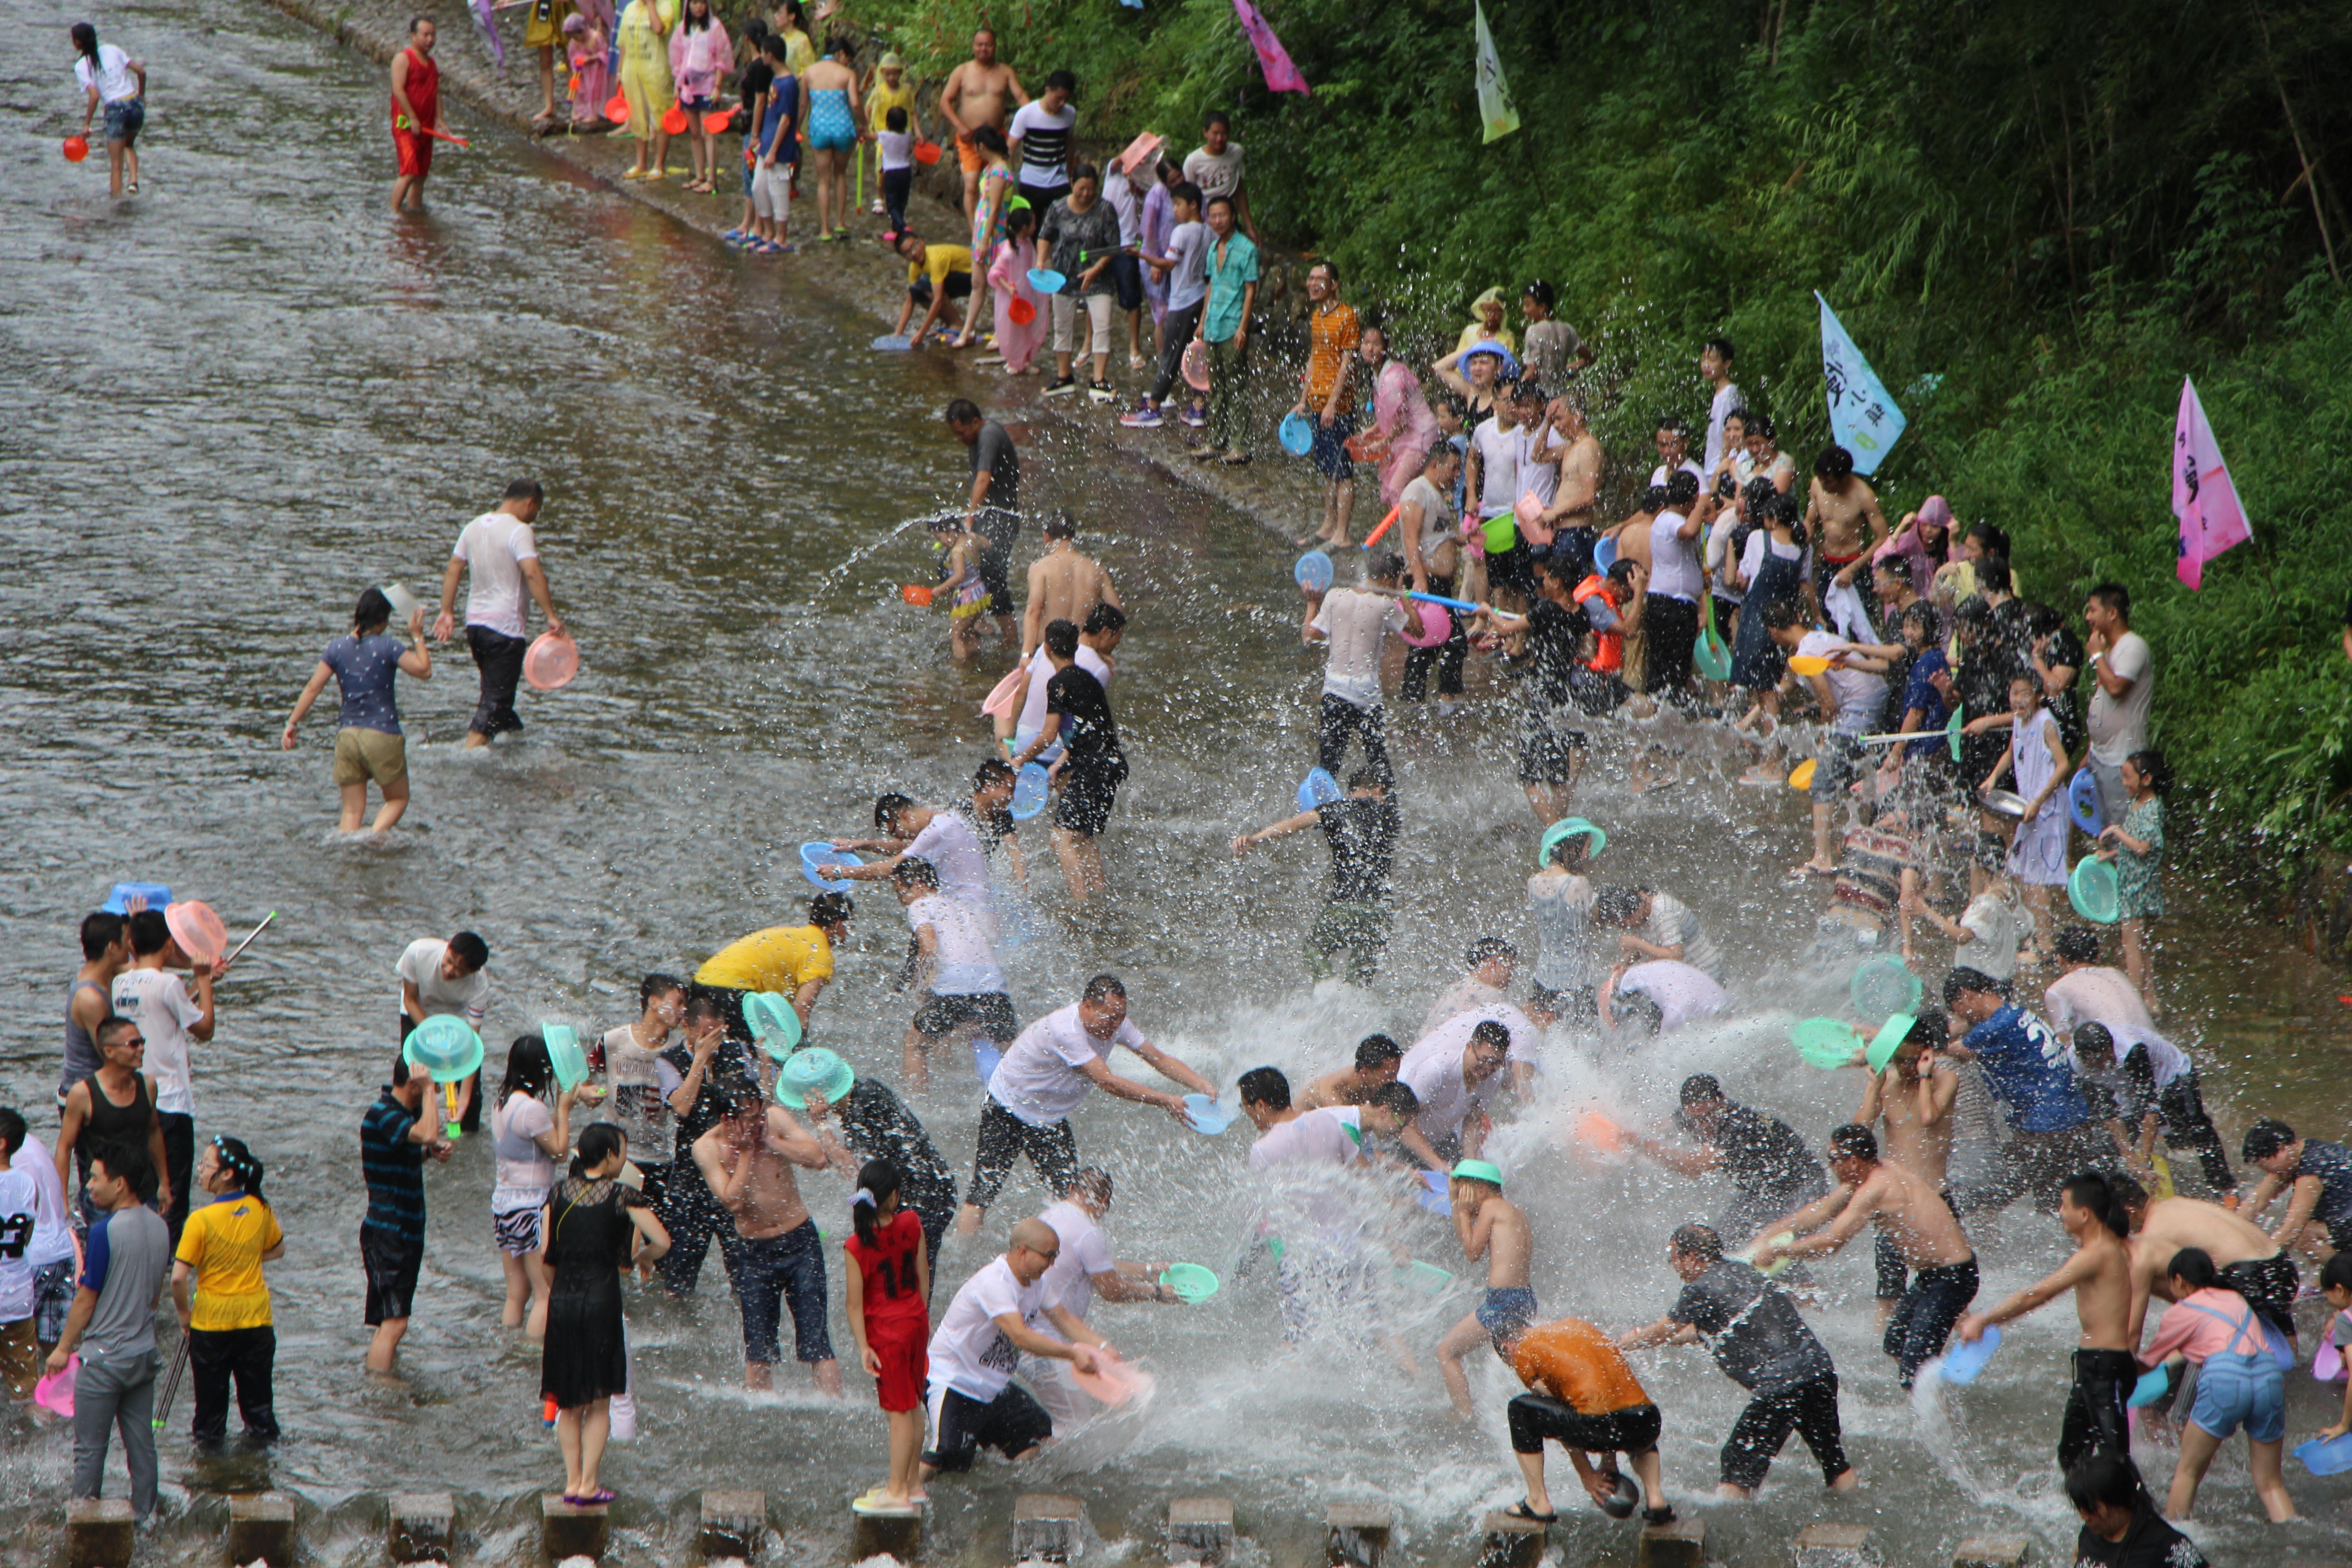
water, people, crowd, mud, festival, interesting, celebrations, lishui, qingyuan, songkran